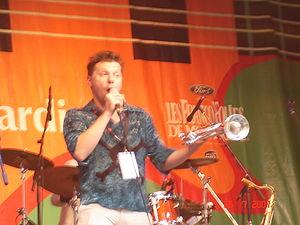
LéOparleur est un groupe de musique français, faisant partie de la nouvelle scène française.